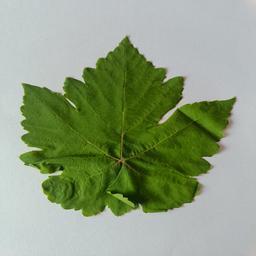
Label: Healthy Leaves